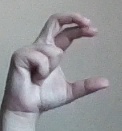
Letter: thal